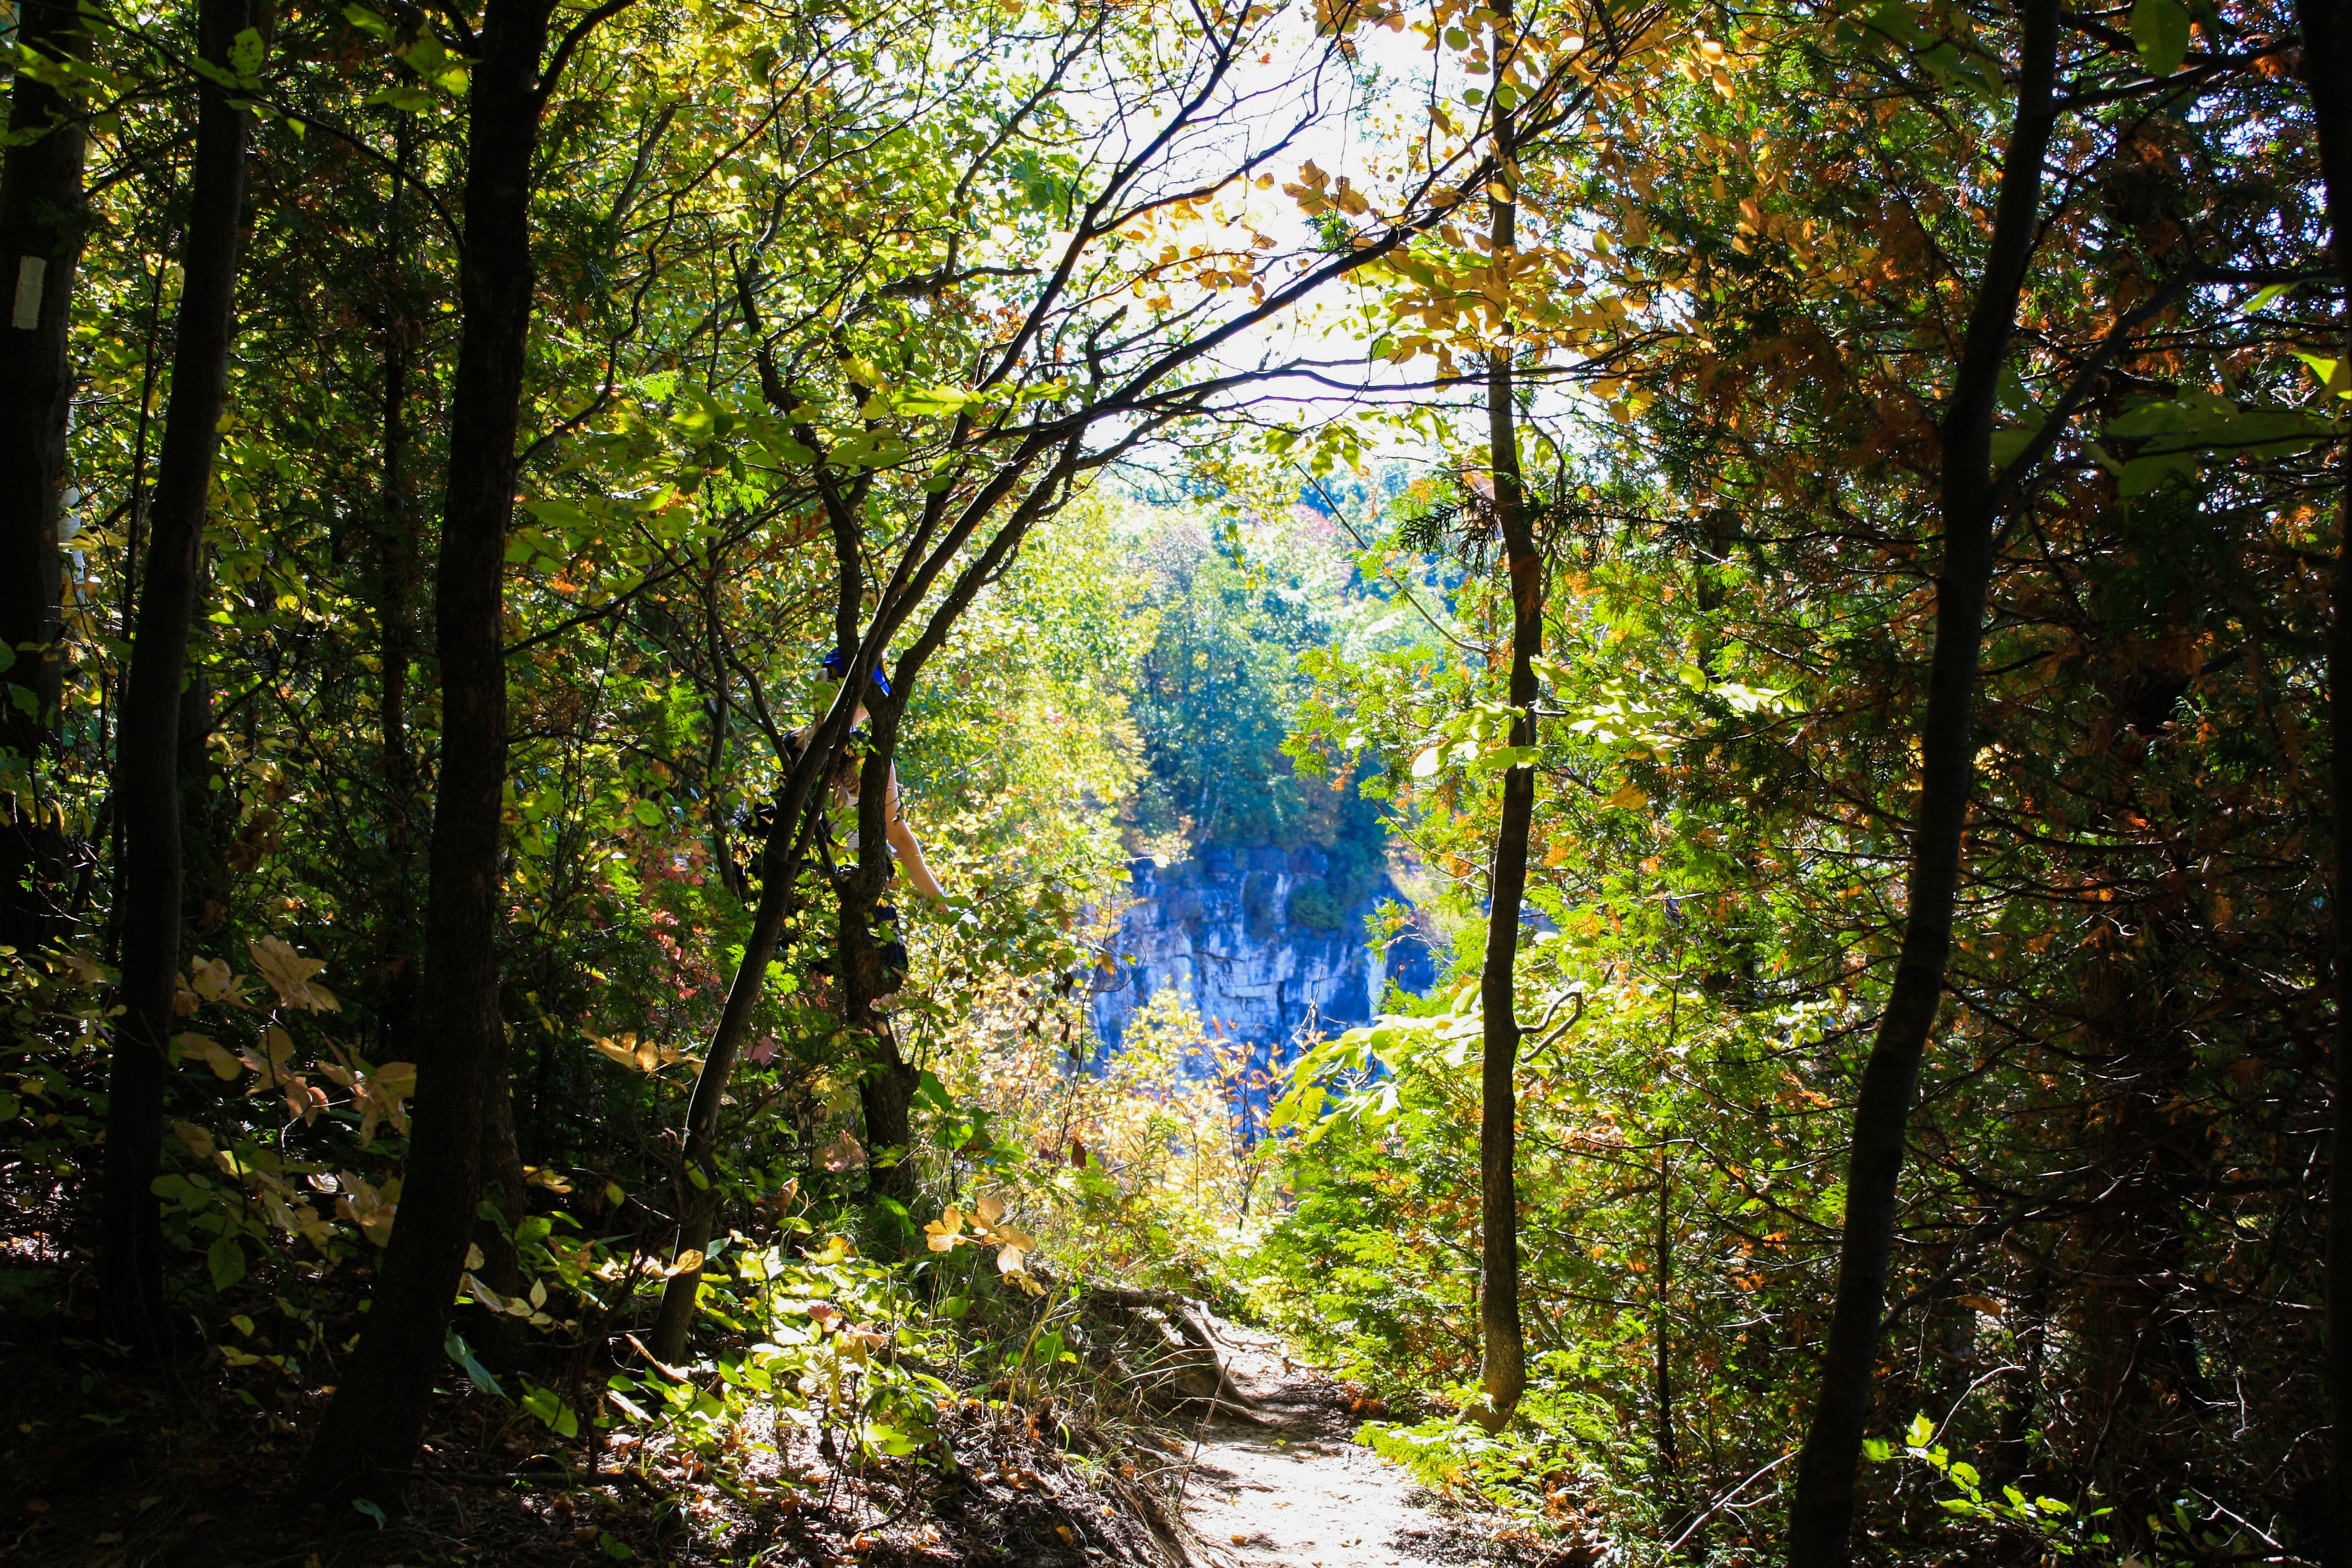
landscape, tree, nature, forest, outdoor, wilderness, branch, mountain, trail, sunlight, leaf, fall, flower, adventure, travel, stream, jungle, hike, journey, autumn, peace, season, climb, activity, woods, power, seasons, rainforest, deciduous, inspiration, conservation, woodland, habitat, october, active, ecosystem, challenge, success, destiny, biome, accomplish, old growth forest, kelso, natural environment, woody plant, temperate broadleaf and mixed forest